Tobias Oliver

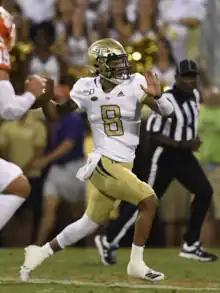
Oliver in 2019

Tobias Oliver (born June 22, 1999) is an American football cornerback. He played college football at Georgia Tech.